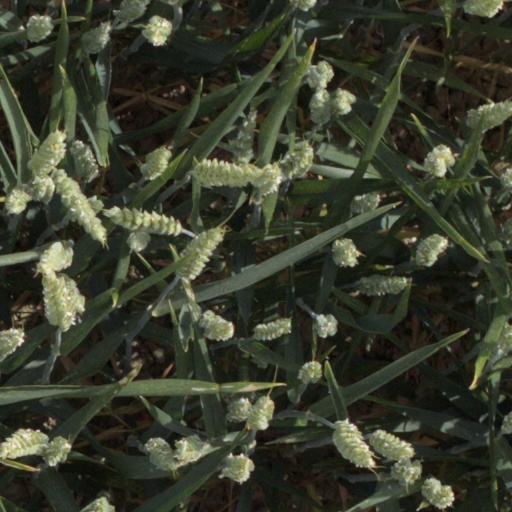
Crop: wheat